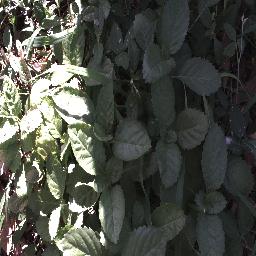
Label: snake_weed